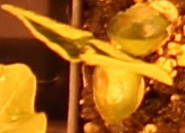
Label: Soybean